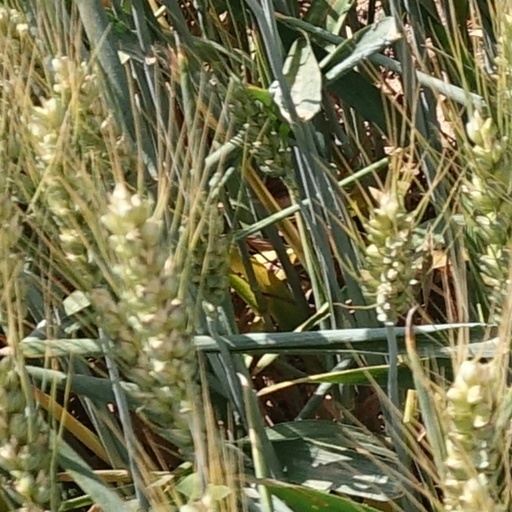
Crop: wheat